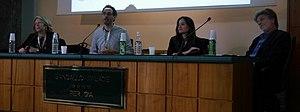
Le International Journalism Festival ou IJF est événement annuel qui se déroule depuis 2006 à Pérouse, en Ombrie. Le Festival 2016 se déroule du 6 au 10 avril.